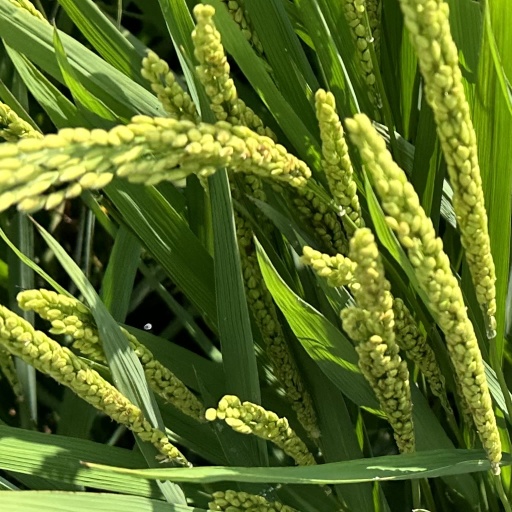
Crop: rice